Institute of Psychology (Szeged)

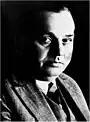
Béla Tettamanti (1884–1959)

Following the retirement of Cecil Bognár, the Institute of Psychology was incorporated into the Institute of Education and Psychology, in the academic year of 1950-1951. It was led by the university's former Privatdocent, Béla Tettamanti (1884–1959).